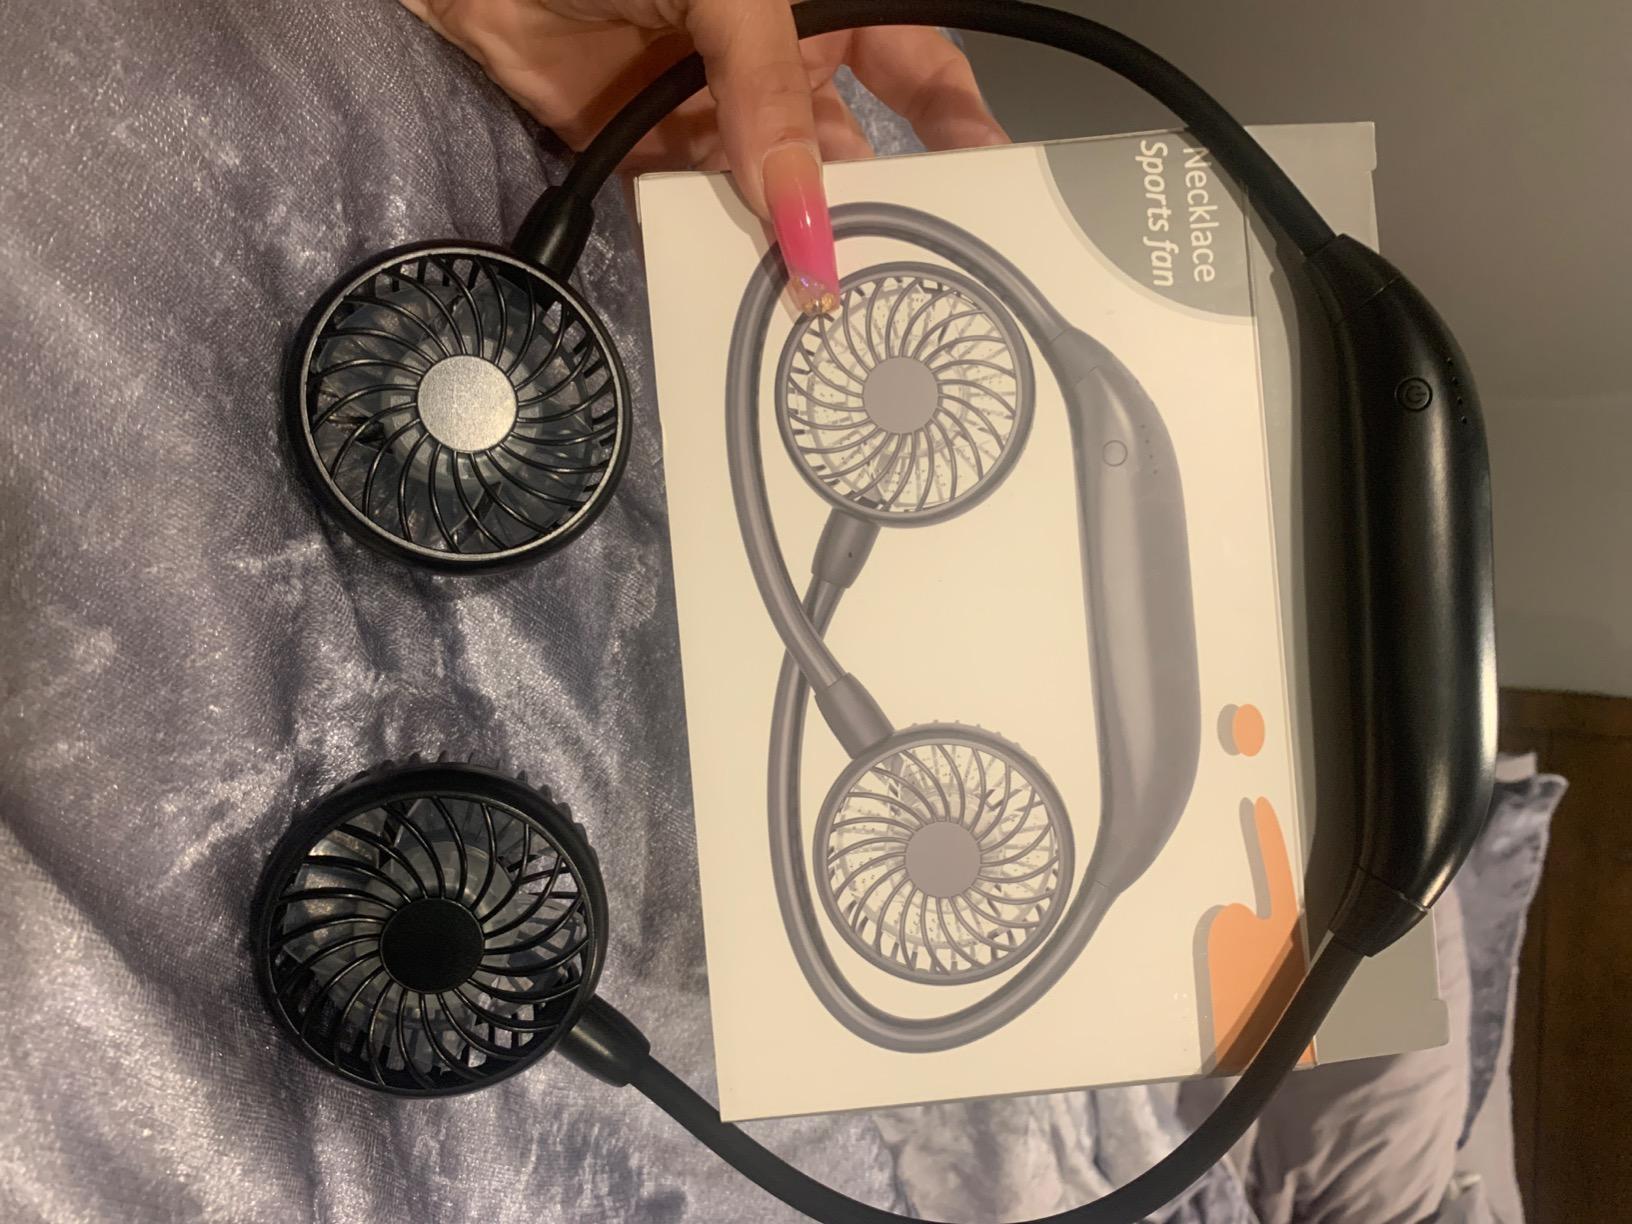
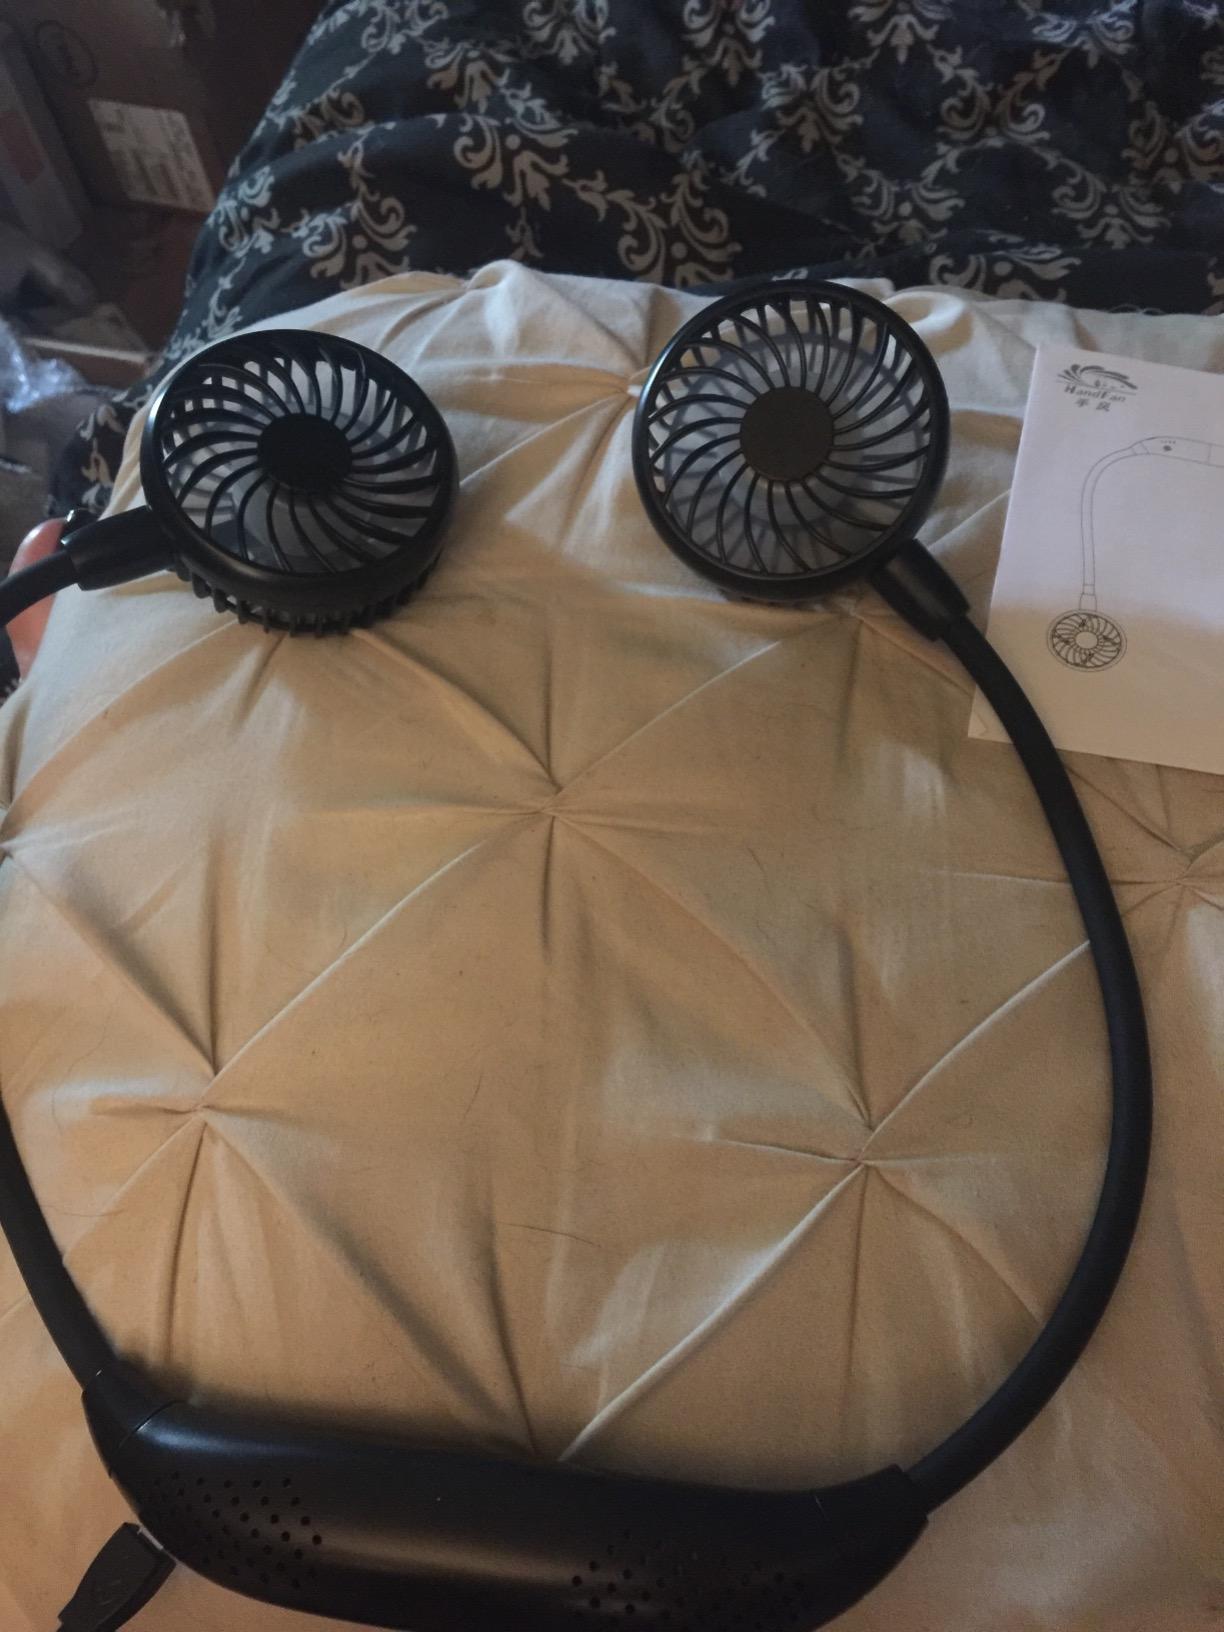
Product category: fan
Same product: yes